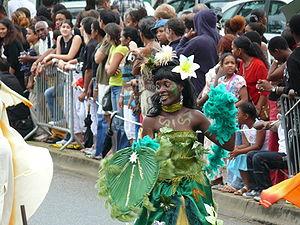
Jeune Créole à la parade de Carnaval de Kourou en 2007.